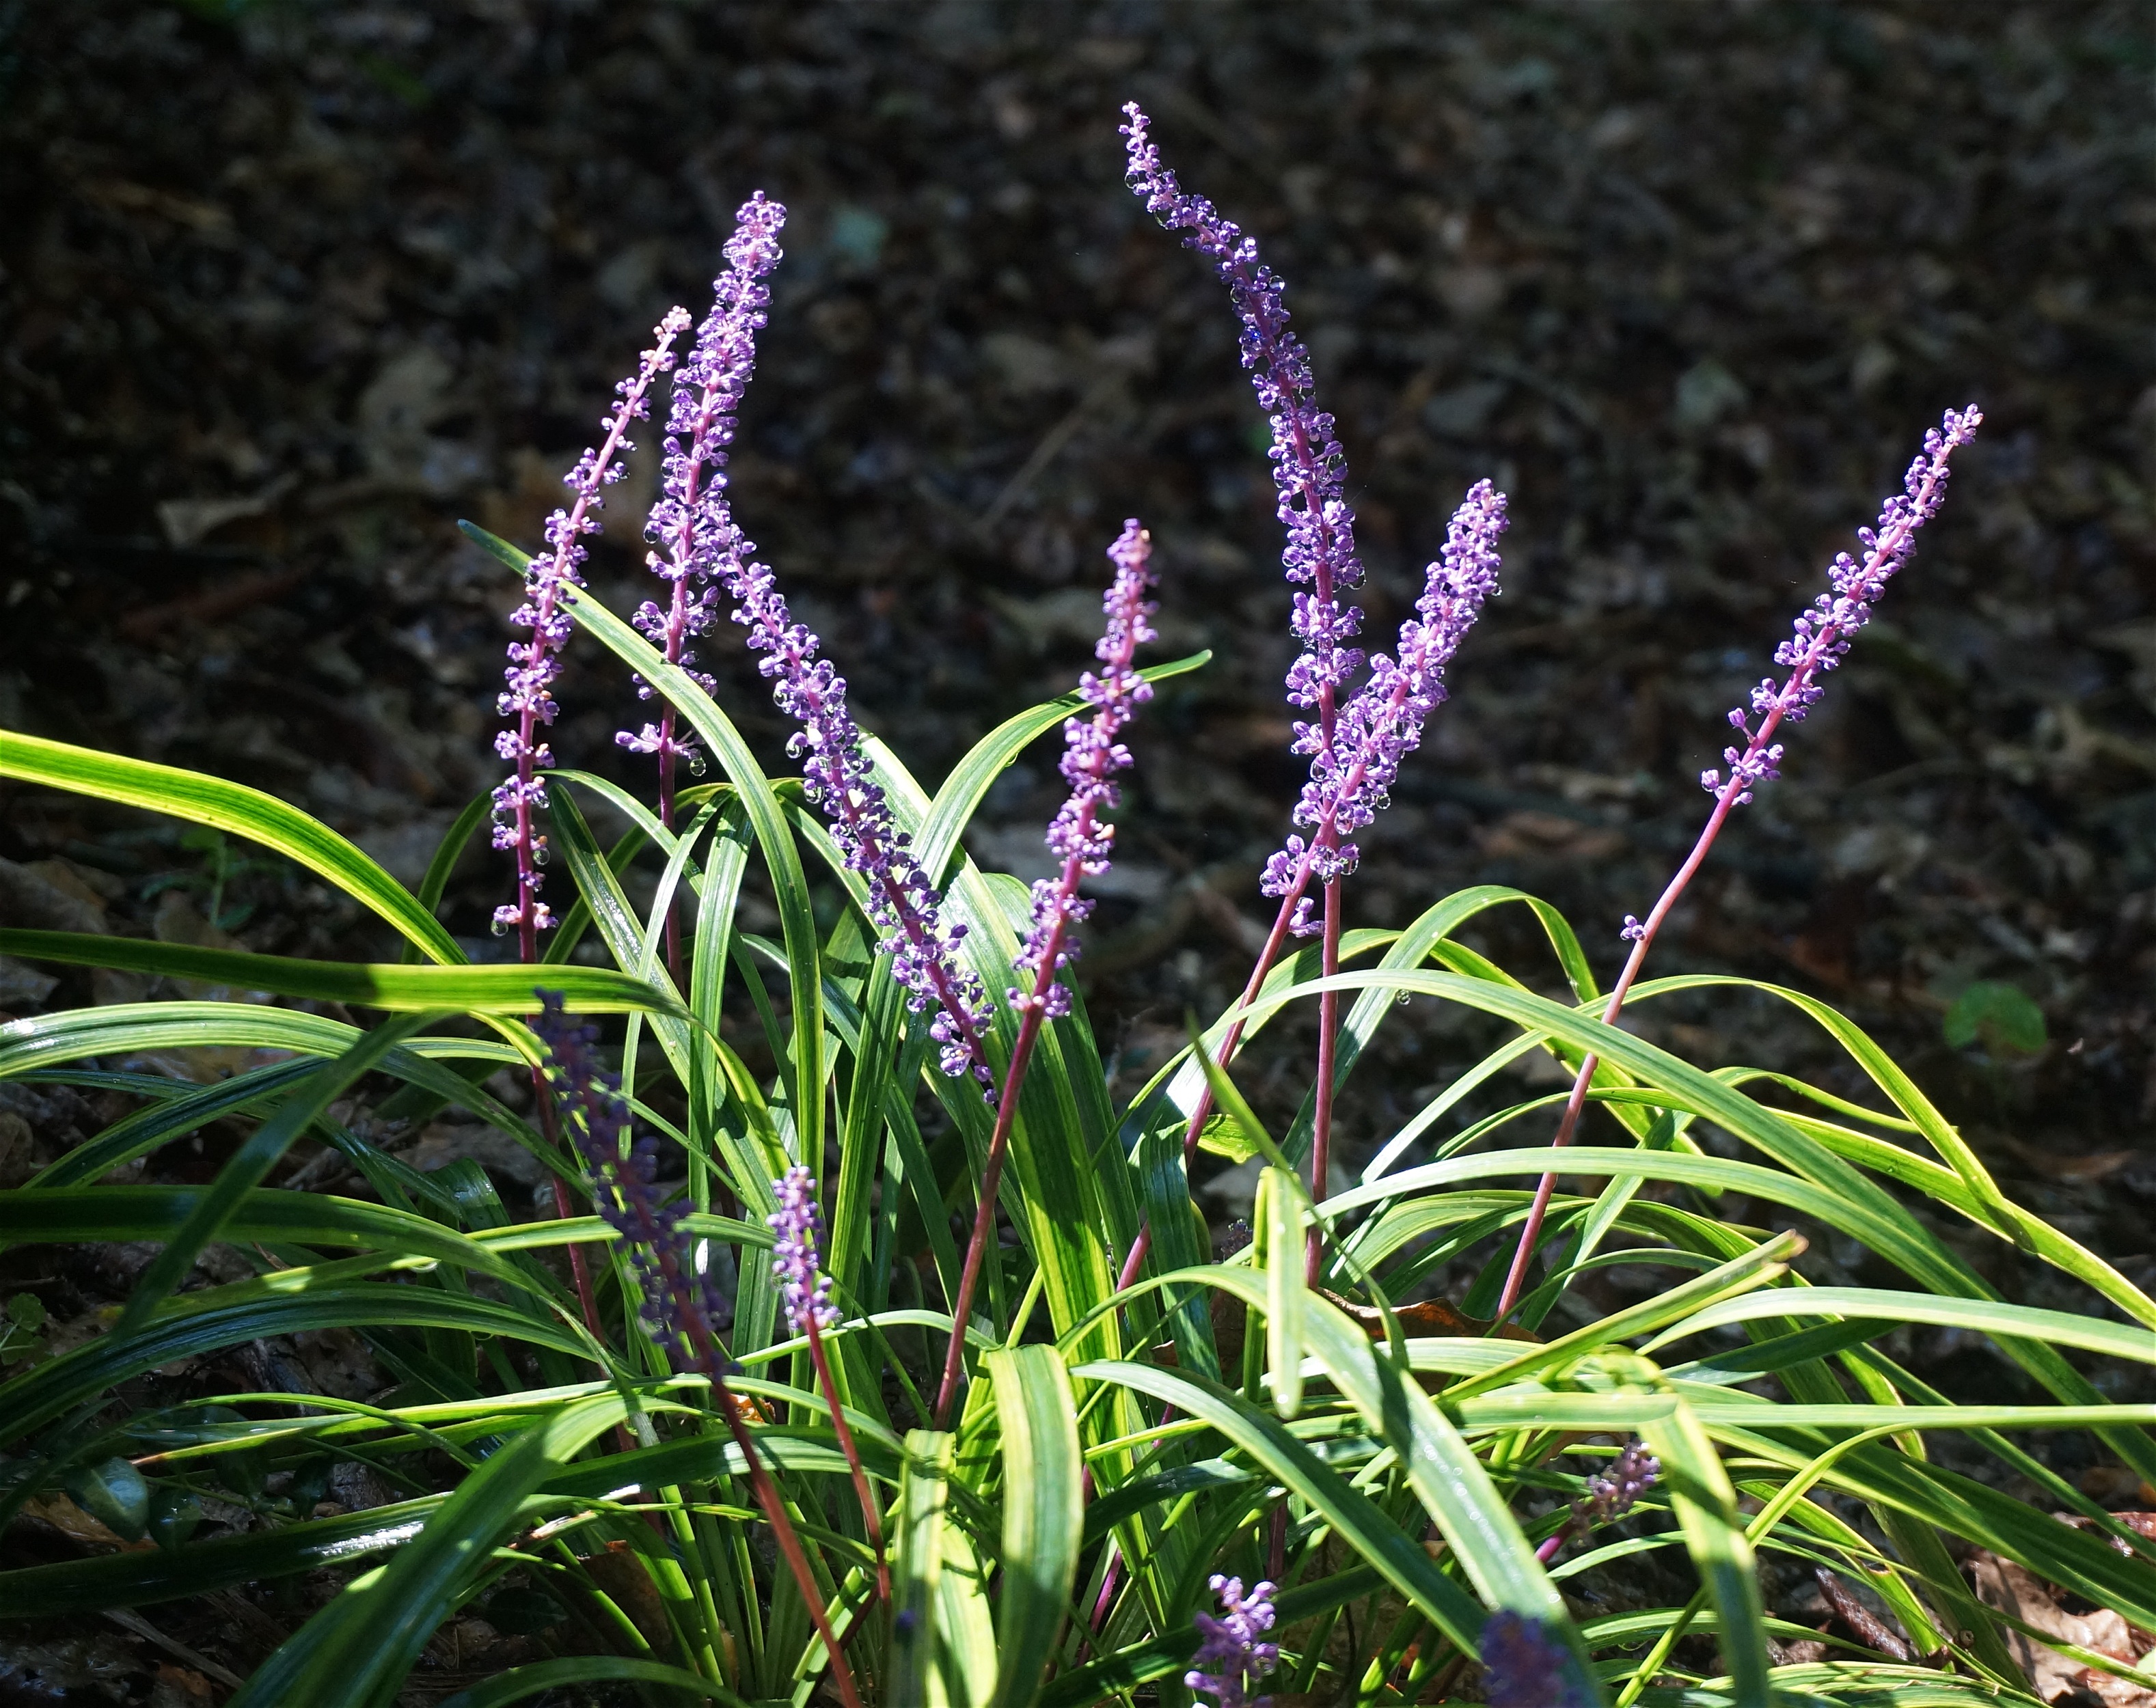
nature, grass, blossom, plant, flower, purple, bloom, botany, garden, flora, wildflower, flowering plant, variegated, liriope, grass family, land plant